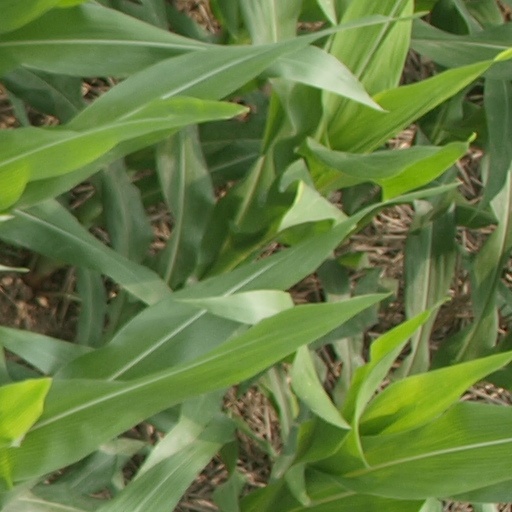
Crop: maize; corn